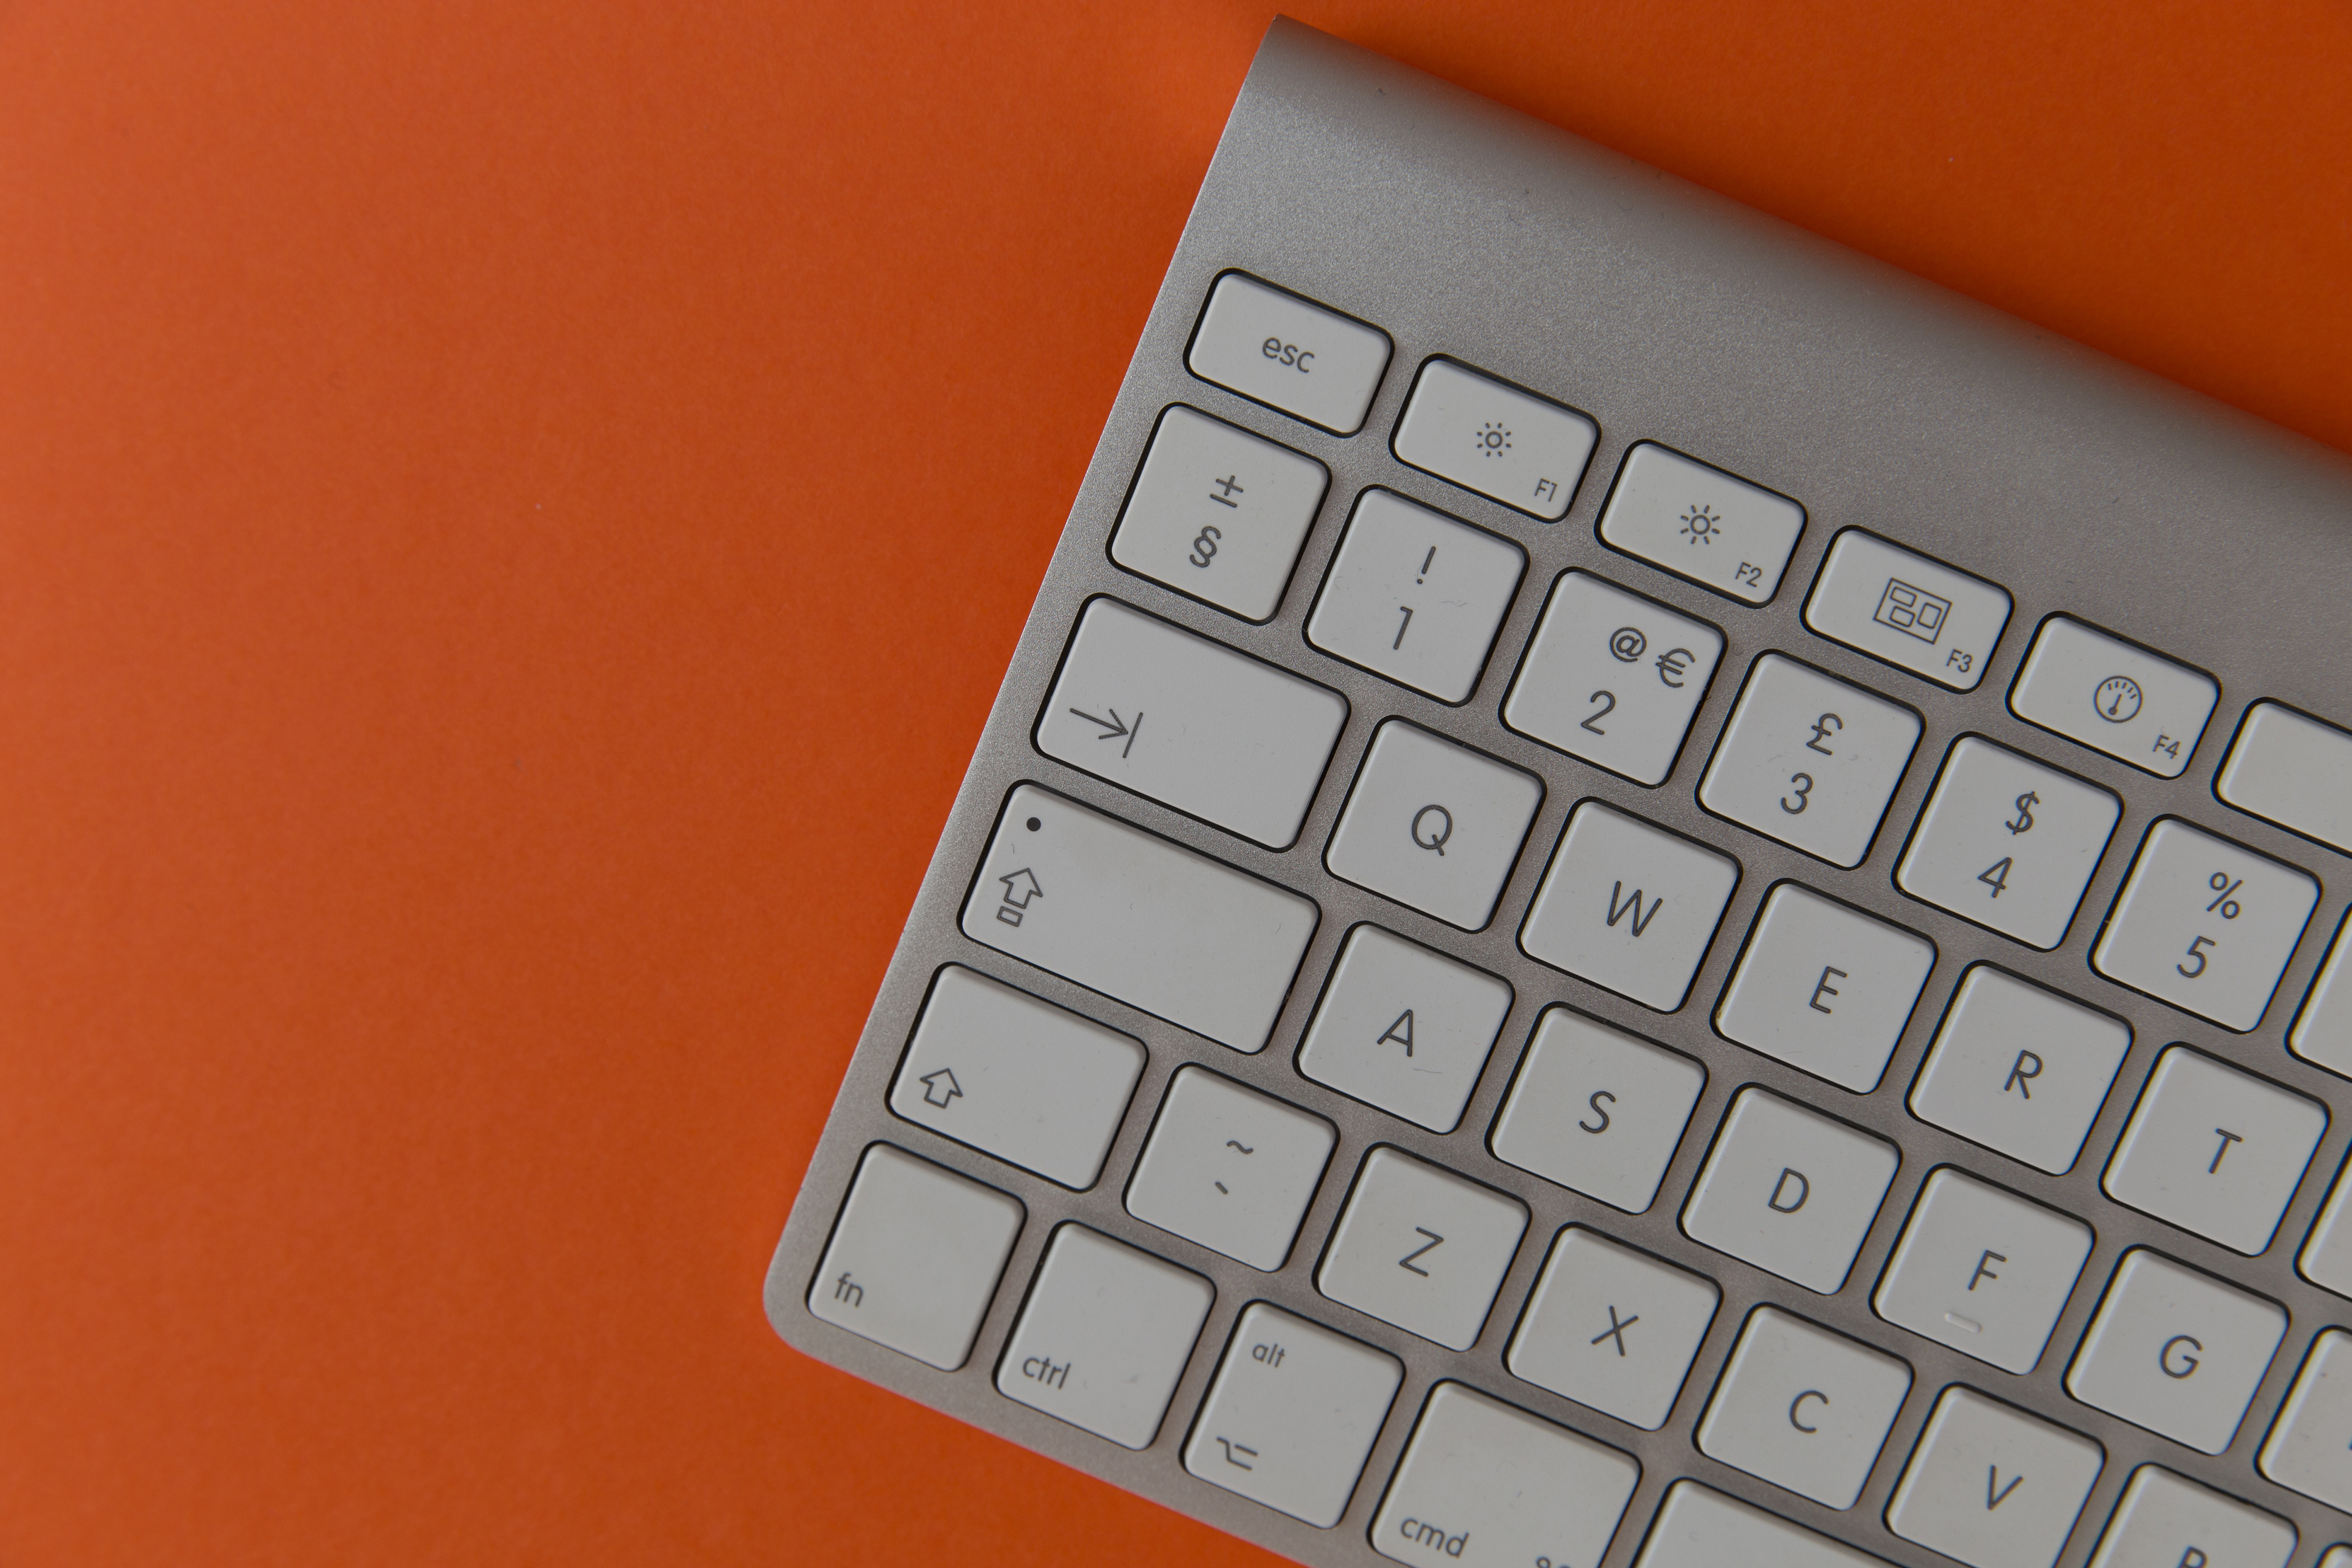
computer keyboard, space bar, orange, technology, input device, numeric keypad, electronic device, font, computer component, peripheral, office equipment, computer